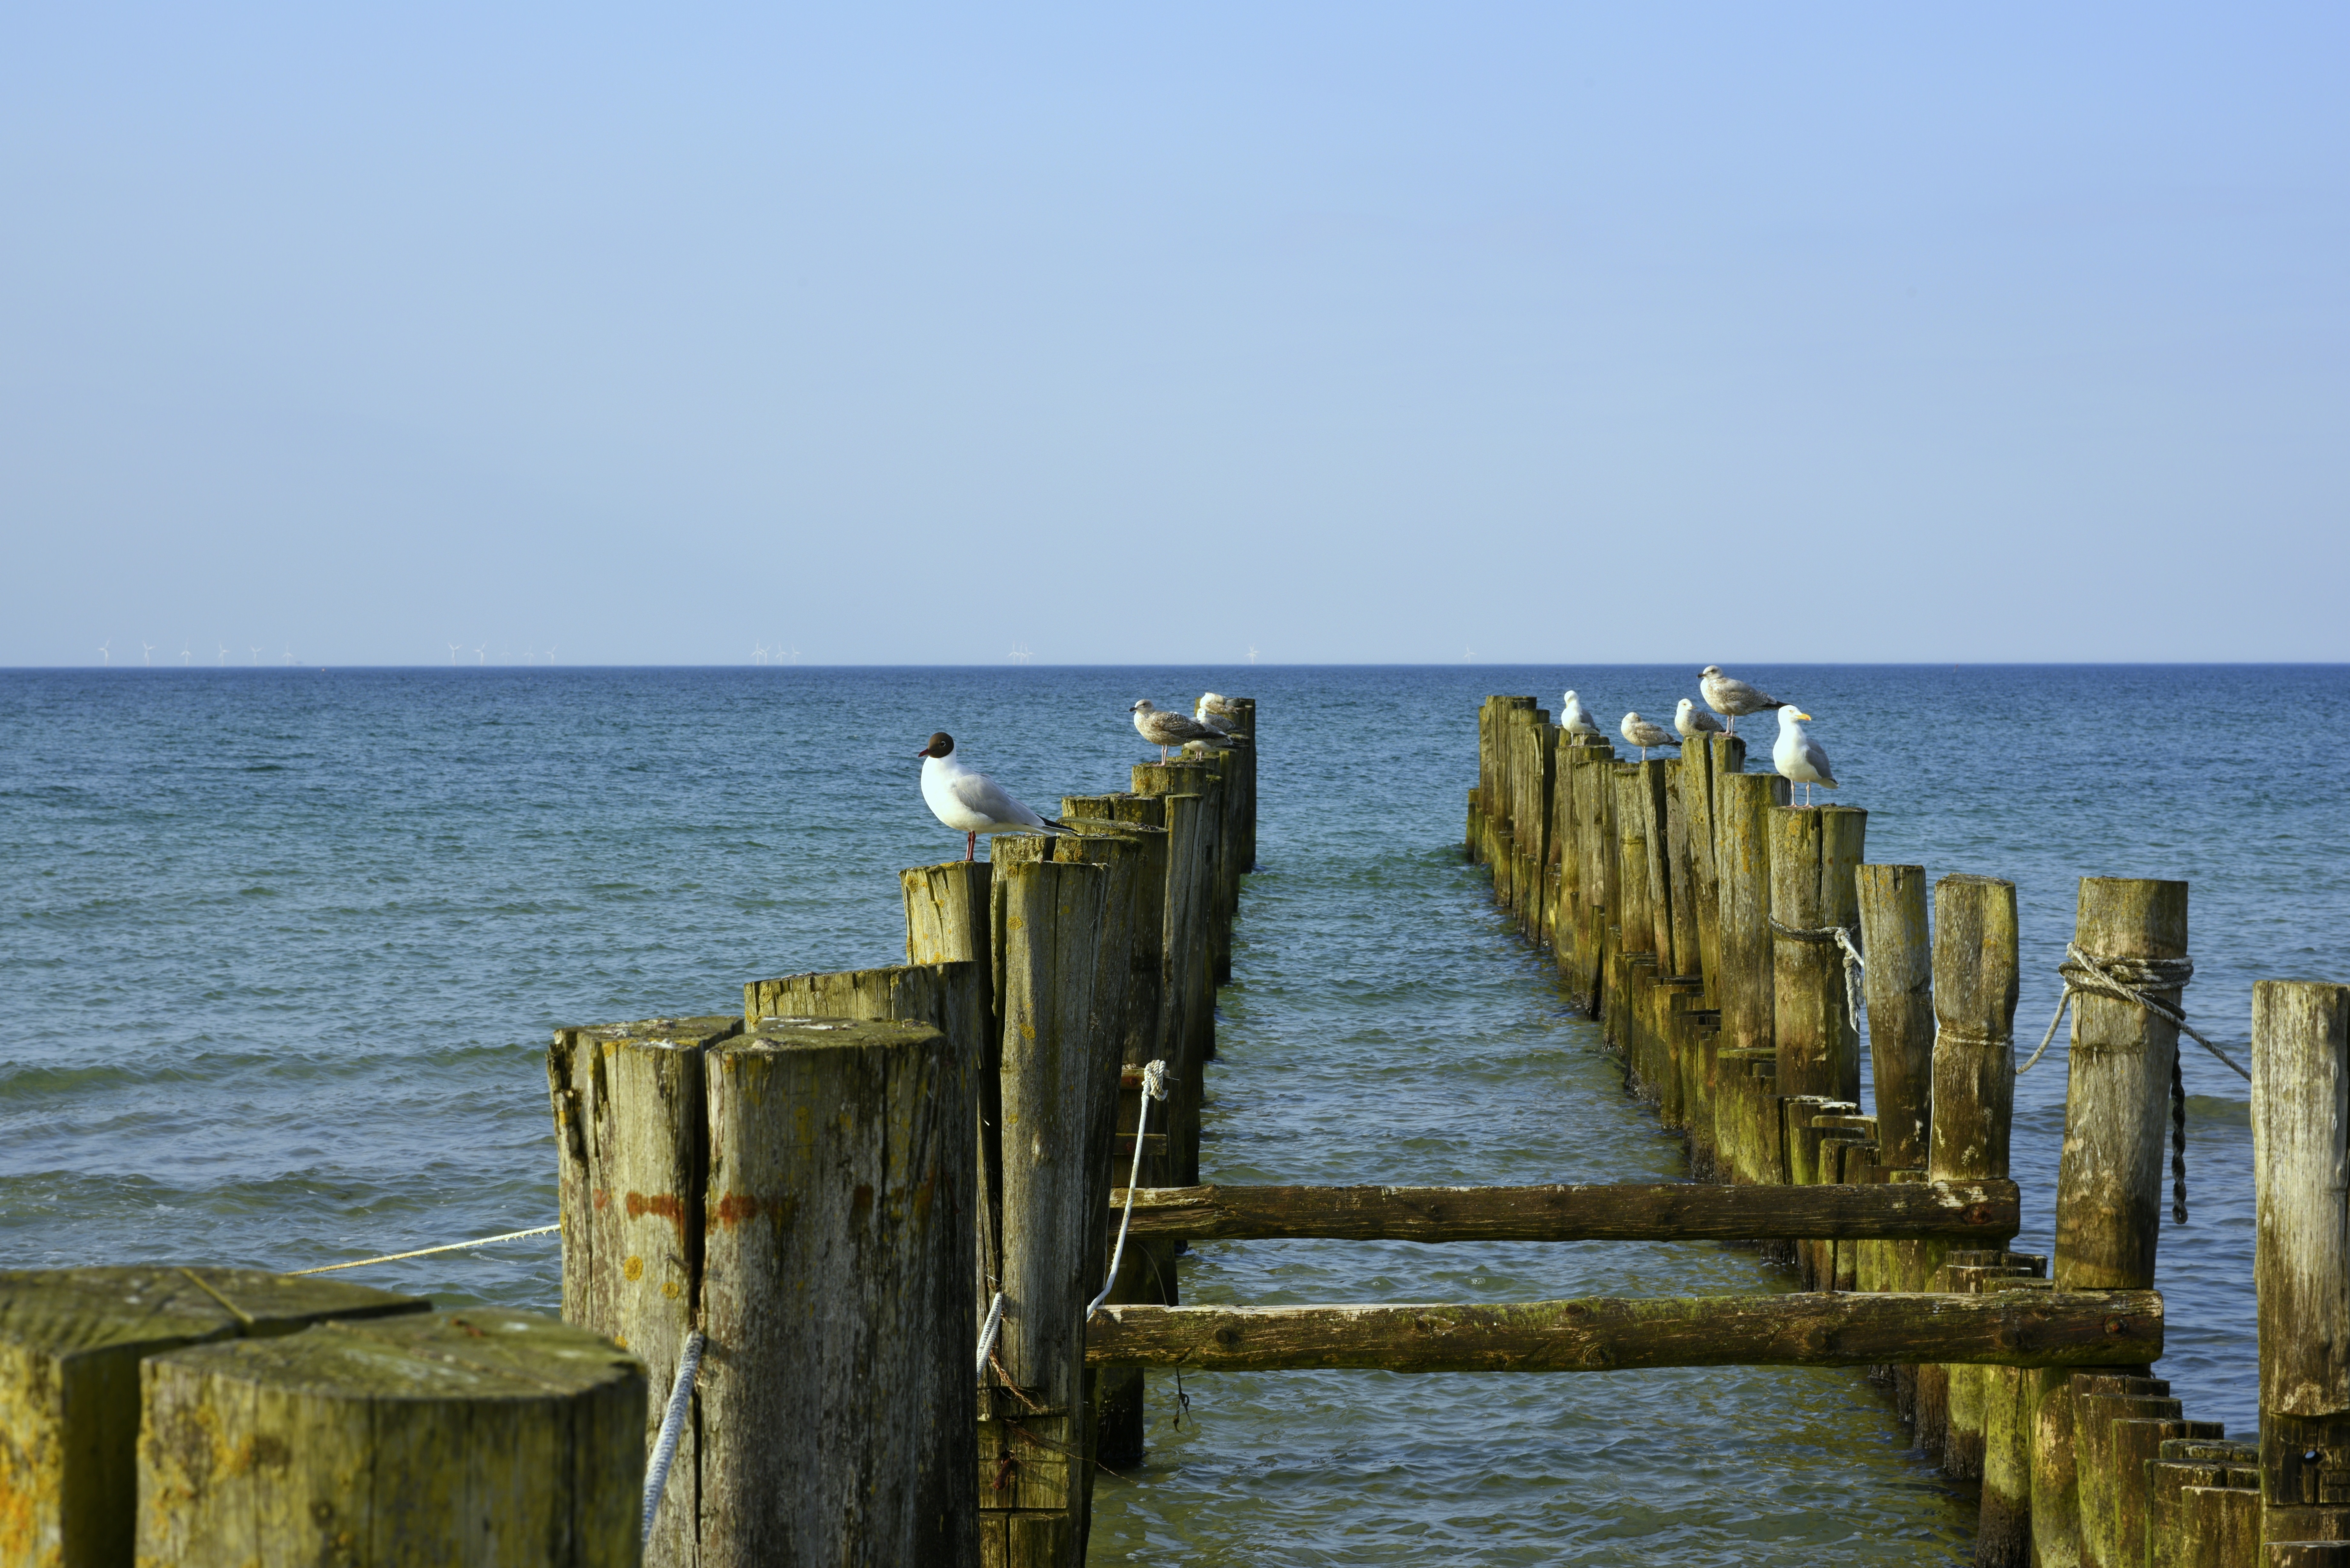
beach, sea, coast, water, ocean, horizon, shore, pier, walkway, vacation, cliff, gull, bay, terrain, body of water, gulls, breakwater, cape, mussels, zingst, baltic sea